Eric Hayward

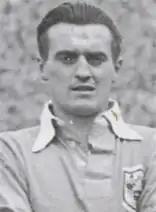

Lionel Eric Hayward (2 August 1917 – 1976) was an English professional footballer who played as a defender. He was the elder brother of Basil and Doug Hayward.